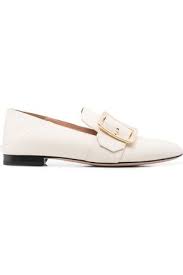
Label: Ballet Flat